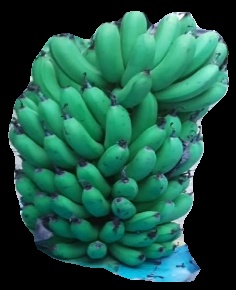
Variety: pachbale
Grade: grade2